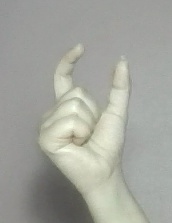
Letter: nun